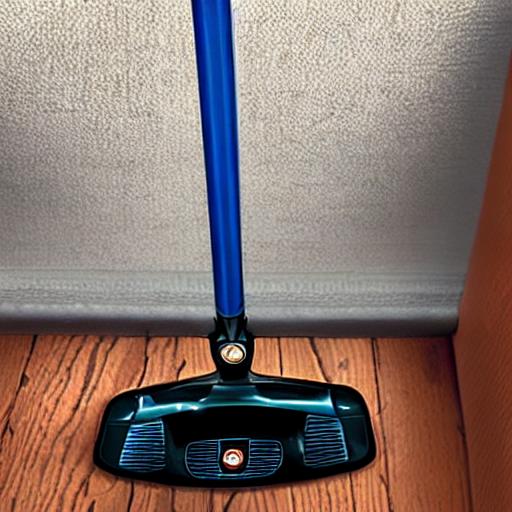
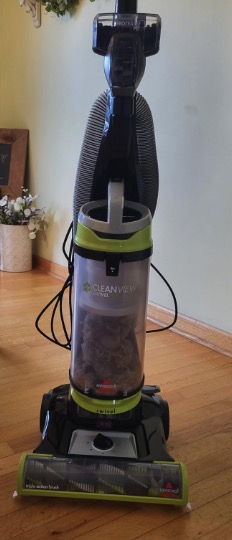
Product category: items_vacuum
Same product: no